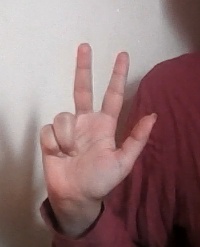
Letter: al